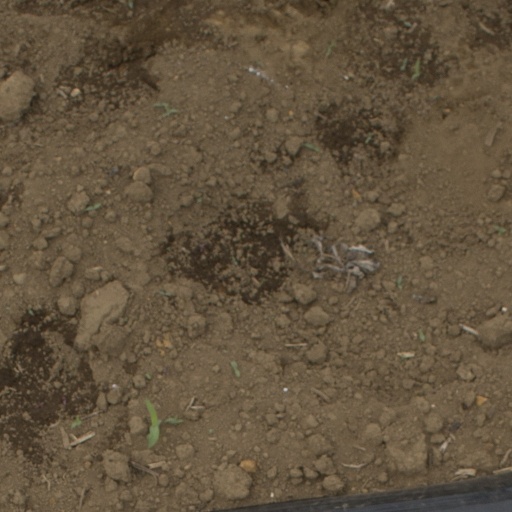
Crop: Jerusalem artichoke